Arthur's Seat

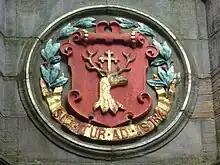
Burgh arms of the Canongate on the mercat cross of Edinburgh

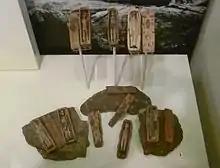
The mysterious Arthur's Seat coffins, found in 1836

Arthur's Seat is often mentioned as one of the possible locations for Camelot, the legendary castle and court of the Romano-British warrior-chief, King Arthur.